Tour of Utah

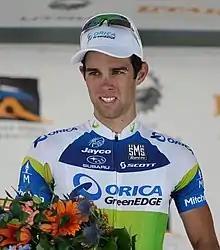
Michael Matthews winner of Stage 2 of the 2013 Tour of Utah

With the Tour of California ending in 2019, the United States has no event that is part of the UCI World Tour. This made the Tour of Utah the highest level multi-day road cycling race in the United States. Additionally, it was tied with the one-day Maryland Cycling Classic as the highest overall road cycling race in the United States.